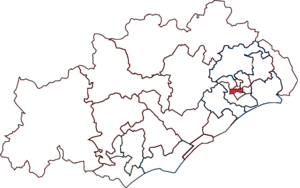
Situation du canton dans le département de l'Hérault
Le canton de Montpellier 5 est un canton français situé dans le département de l'Hérault, dans l'arrondissement de Montpellier.